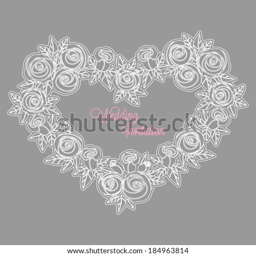
consumer product , pattern with heart of white contour of roses on a gray background